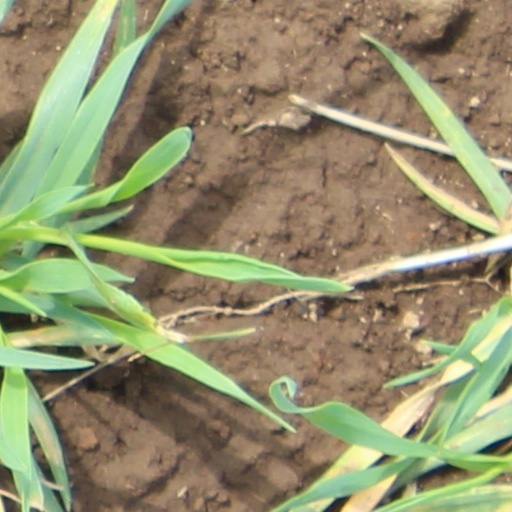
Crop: wheat